Galaxy Cyclone Braiger

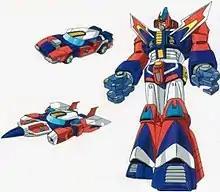
Ginga Senpuu Braiger`s Henkei Forms

Braiger is primarily a flying car referred to in the series as Brai-Thunder that can activate synchron energy to grow in size for up to twenty four hours by transporting matter from another universe onto itself. Upon doing this the Brai-Thunder can transform into its shuttle form, Brai-Star. If needed the synchron energy can be charged up to maximum capacity, allowing the Brai-Star to transform into Braiger.